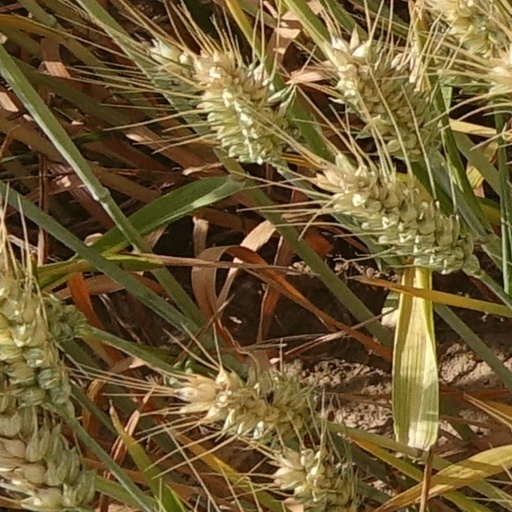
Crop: wheat